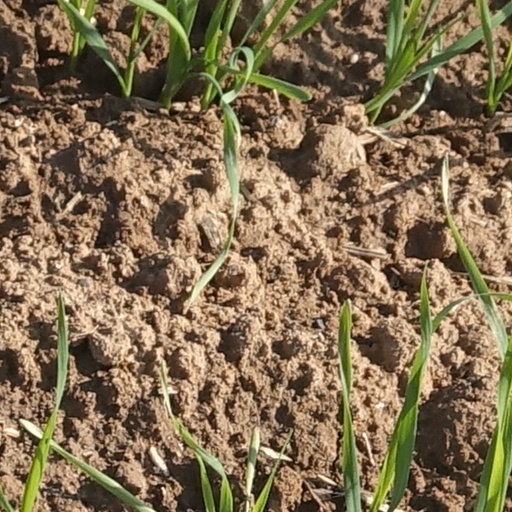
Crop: wheat